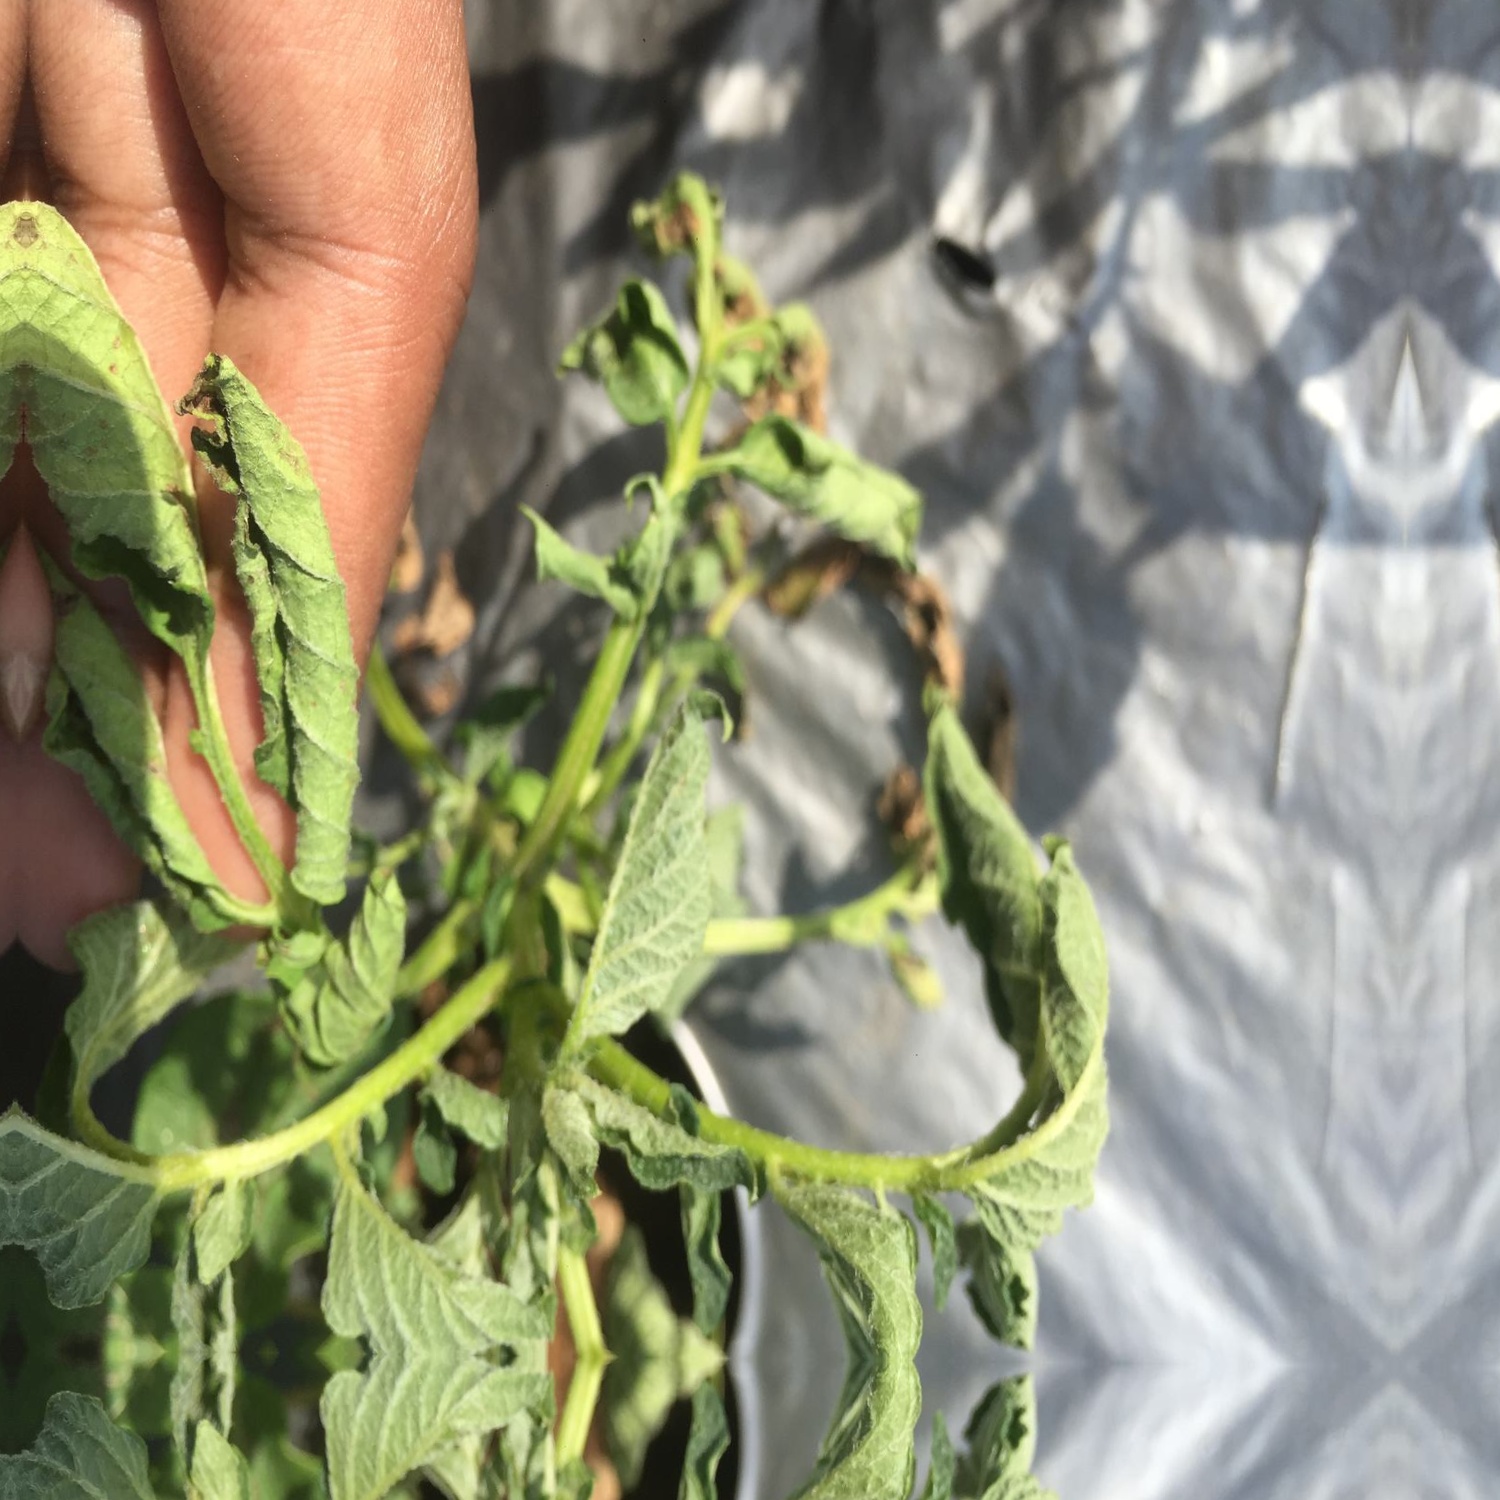
Etiqueta: Pudricion_Parda